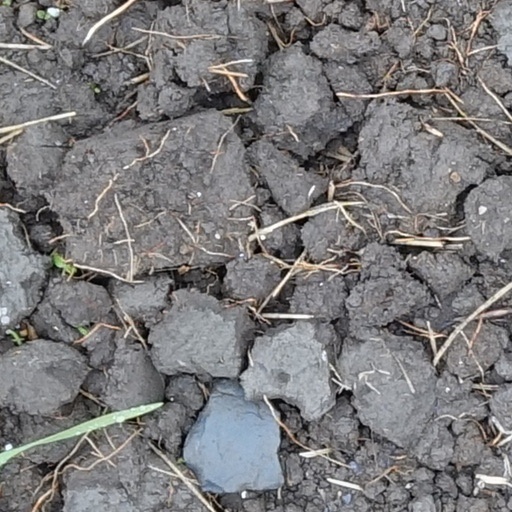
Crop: wheat